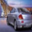
Label: automobile